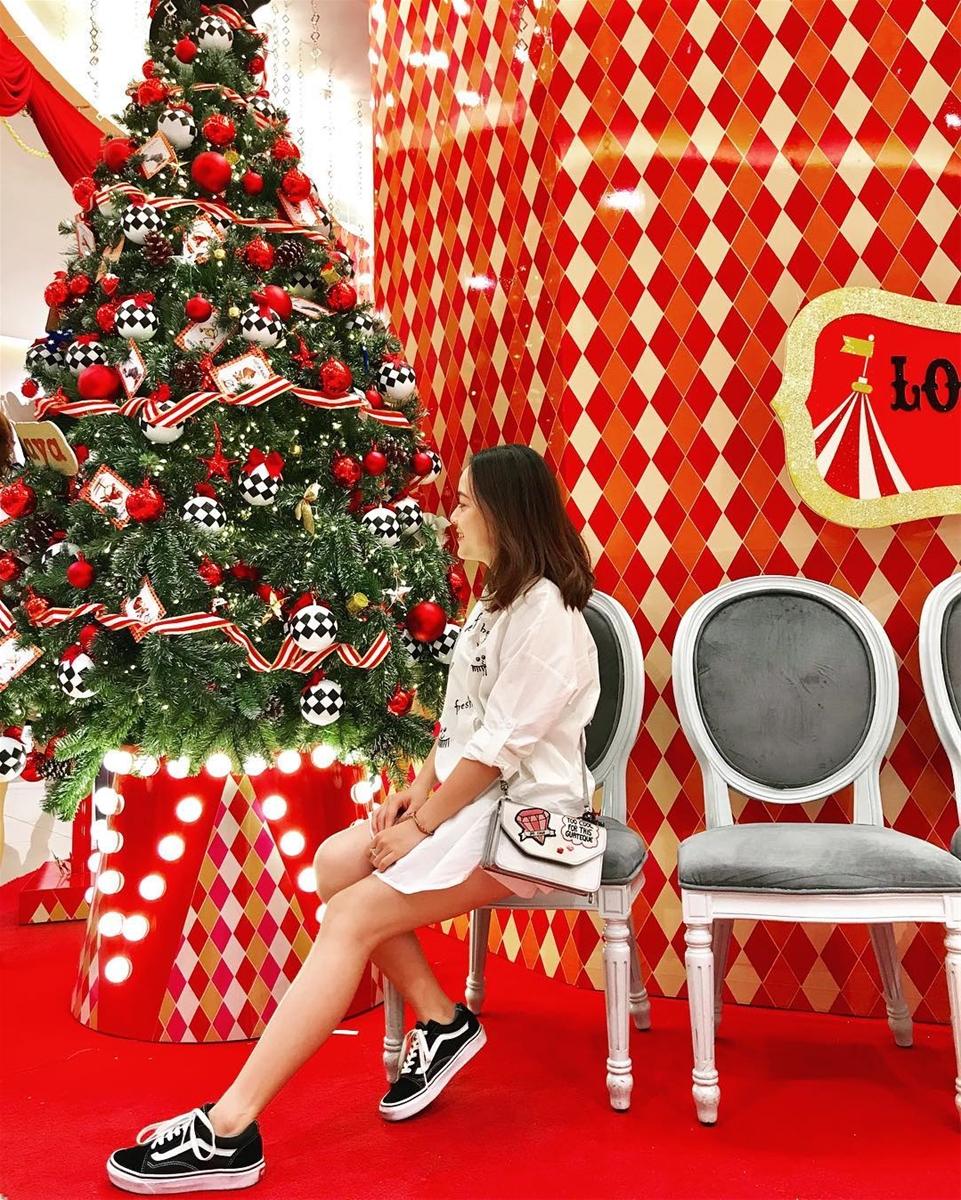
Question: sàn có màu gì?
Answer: sàn có màu đỏ